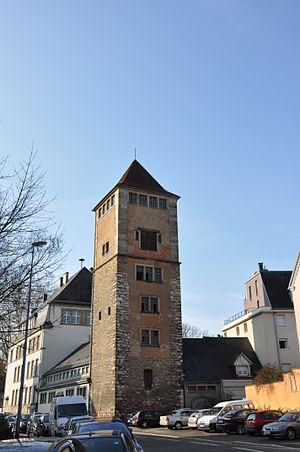
Ce tableau présente la liste de tous les monuments historiques de Mulhouse, classés ou inscrits.
Mulhouse est une ville française, métropole du département du Haut-Rhin, située en région Grand Est. Héritière de la République de Mulhouse, elle fait partie de la région culturelle et historique d'Alsace.
La tour du Diable est un monument historique situé à Mulhouse, dans le département français du Haut-Rhin.